Dagestan Autonomous Soviet Socialist Republic

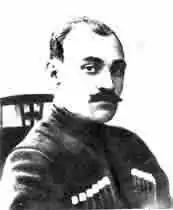
Early Dagestani Bolshevik Said Gabiev

Early Dagestani Bolshevik, Said Gabiyev, was born to a Dagestani family who had suffered from deportation to the Russian Interior after an 1877 Dagestani uprising. Although his family was allowed to return to Dagestan, Gabiyev was familiar with his family's stories of suffering at the hand of the Tsarist government. He was further radicalized by his secular education at the Stavropol Gymnasium. After his graduation, he moved to Saint Petersburg, where he began writing a paper known as "The Dawn of Dagestan". This paper was written not only in Russian, but in the Dagestani languages of Lak and Lezgin. Ullu-biy Buynaksky was another Dagestani Bolshevik radicalized by secular education. Although originally from Dagestan, he received his education at Moscow University. Both Gabiev and Buinaskii quickly fell in with the rising Bolshevik underground in their respective cities, and would both eventually become pivotal members of their own local revolutionary movements. Due to this, they were often on the run from Tsarist authorities, and would relocate as need be to avoid arrest.